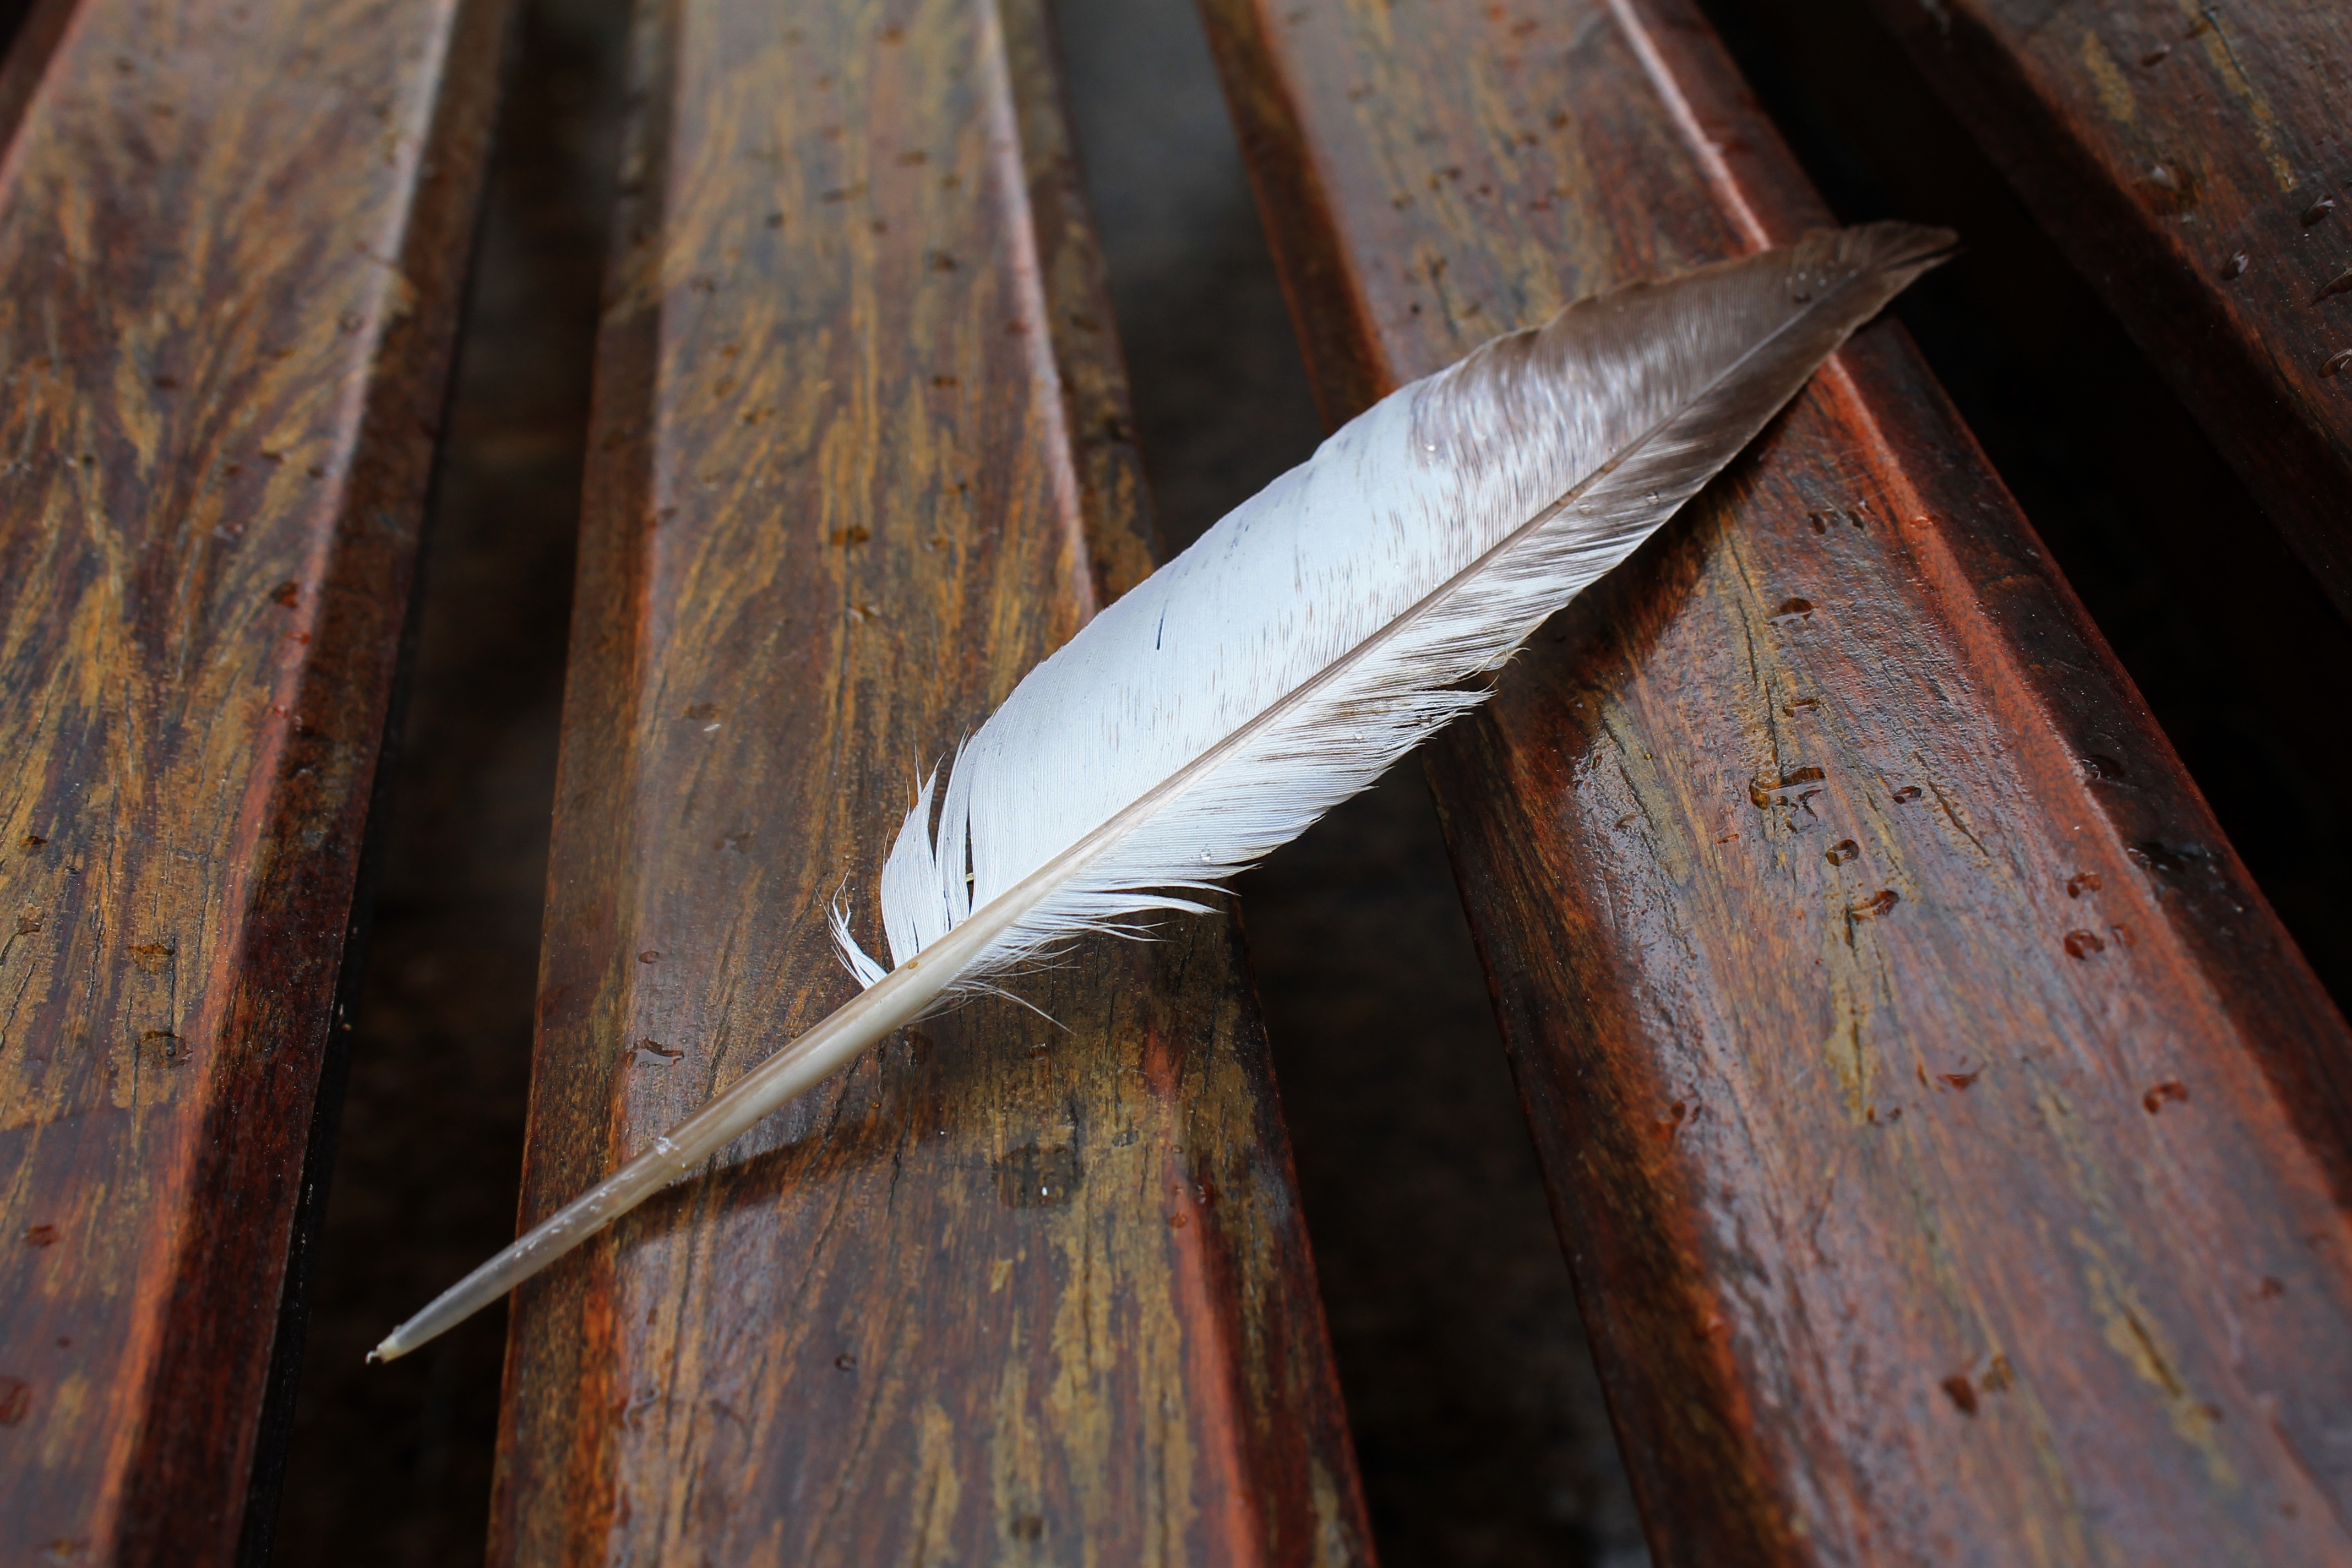
bird, wing, wood, leaf, wall, color, feather, material, plumage, close up, carving, fuzz, pity, pigeon feather